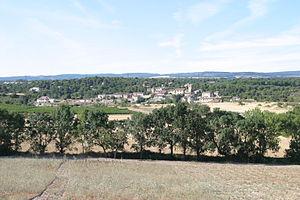
Aragon est une commune française, située dans le département de l'Aude en région Occitanie. Ses habitants sont les Aragonais.